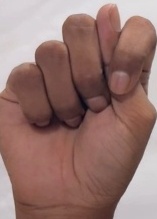
ASL sign: T